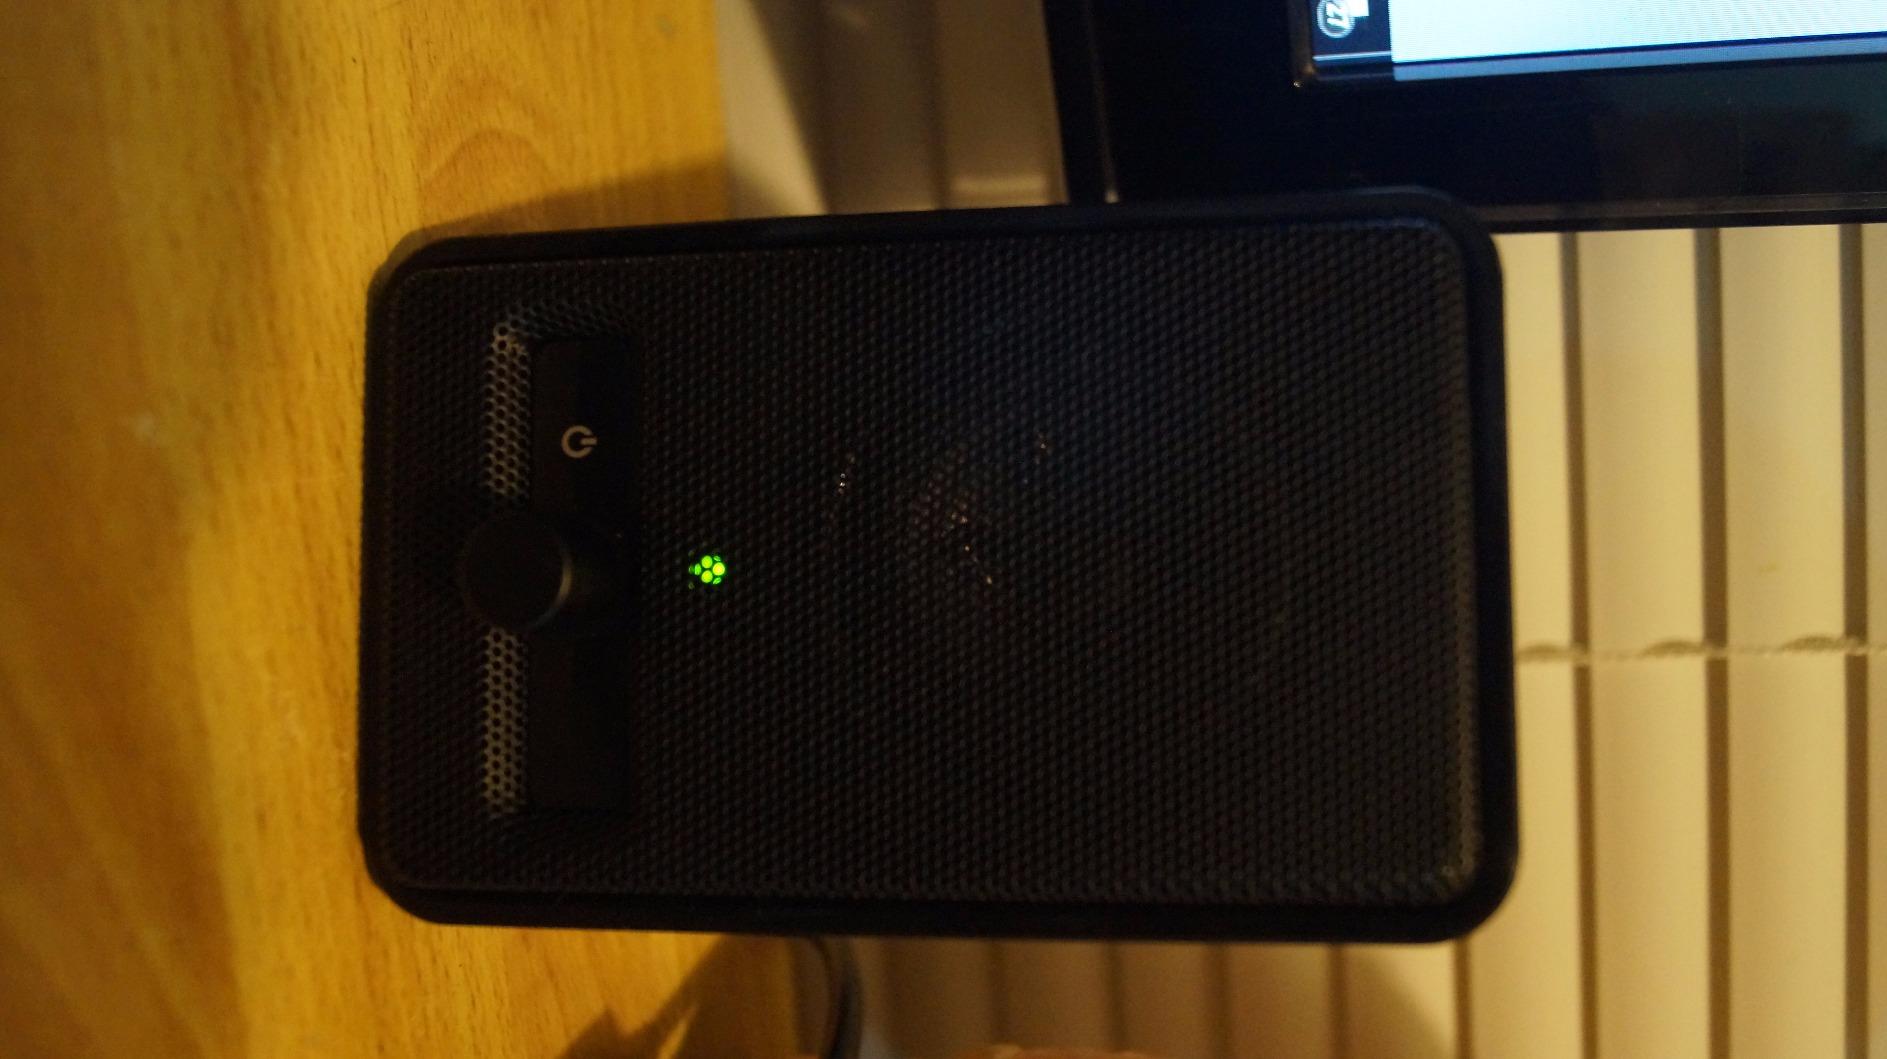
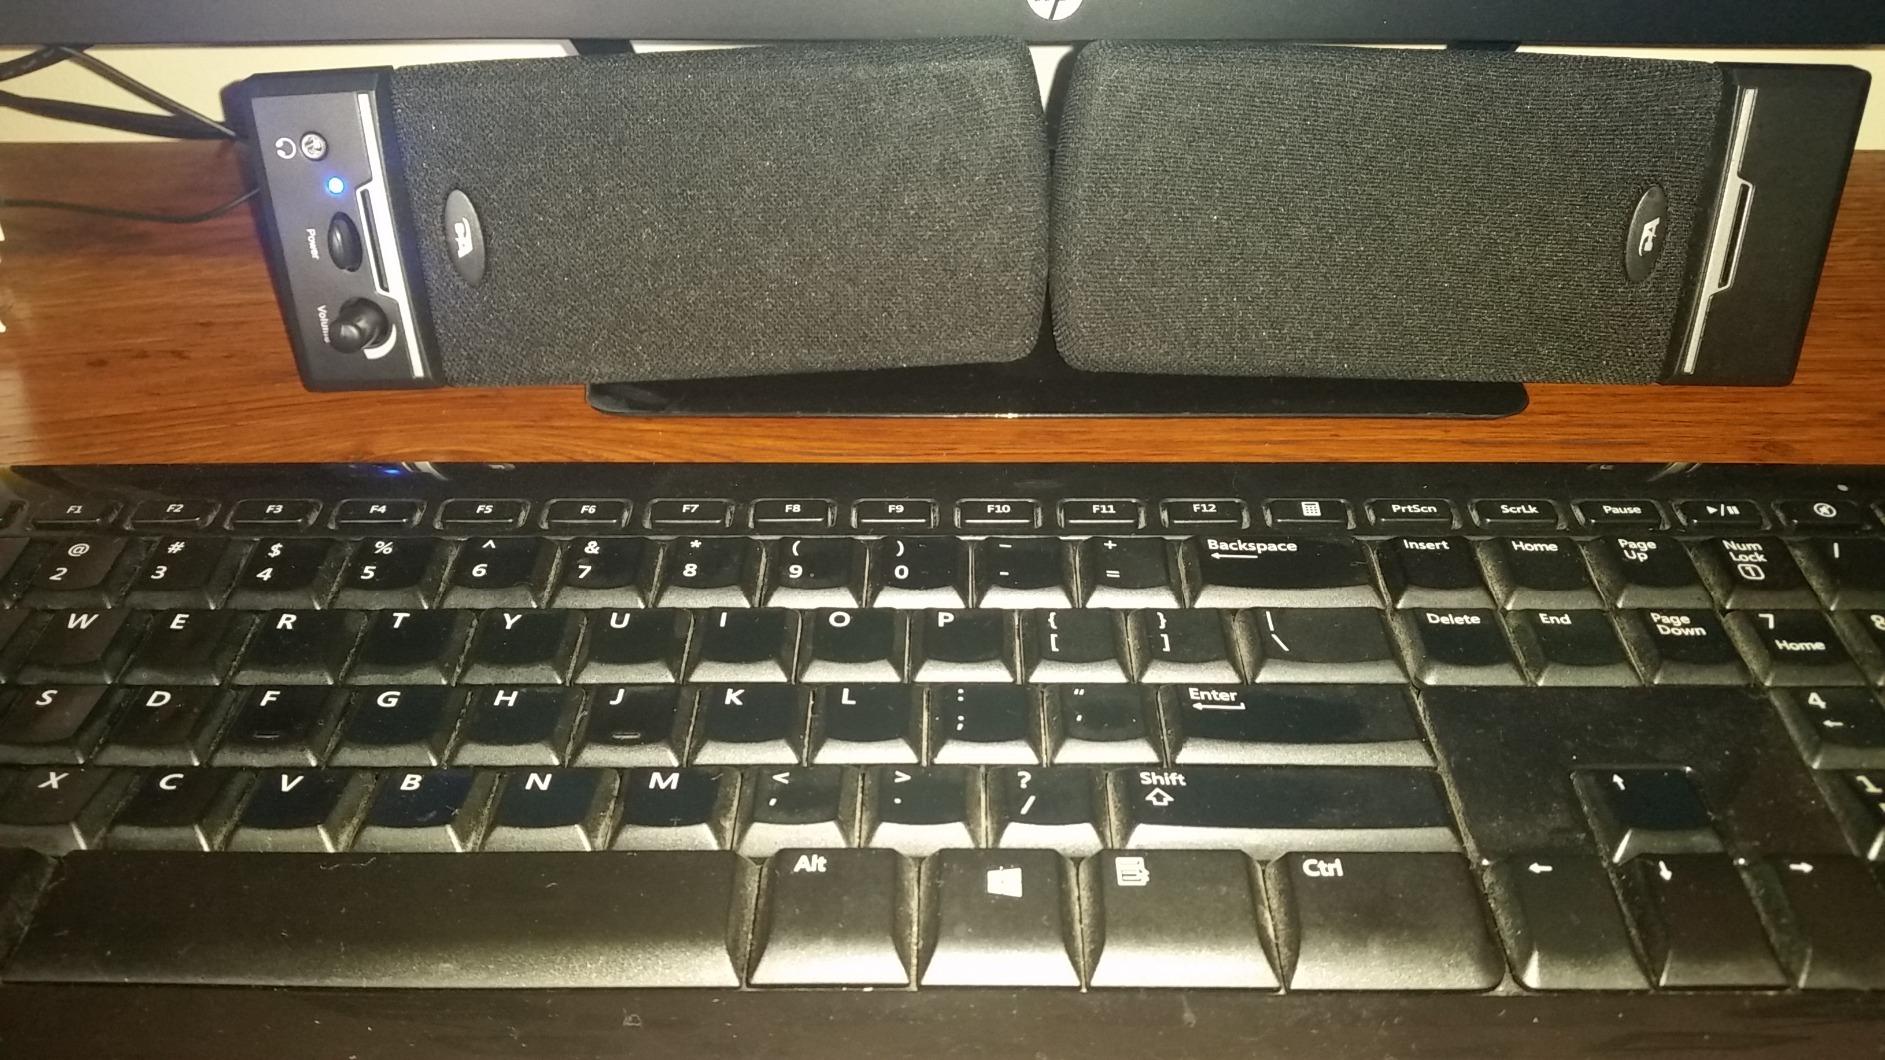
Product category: speaker
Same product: no